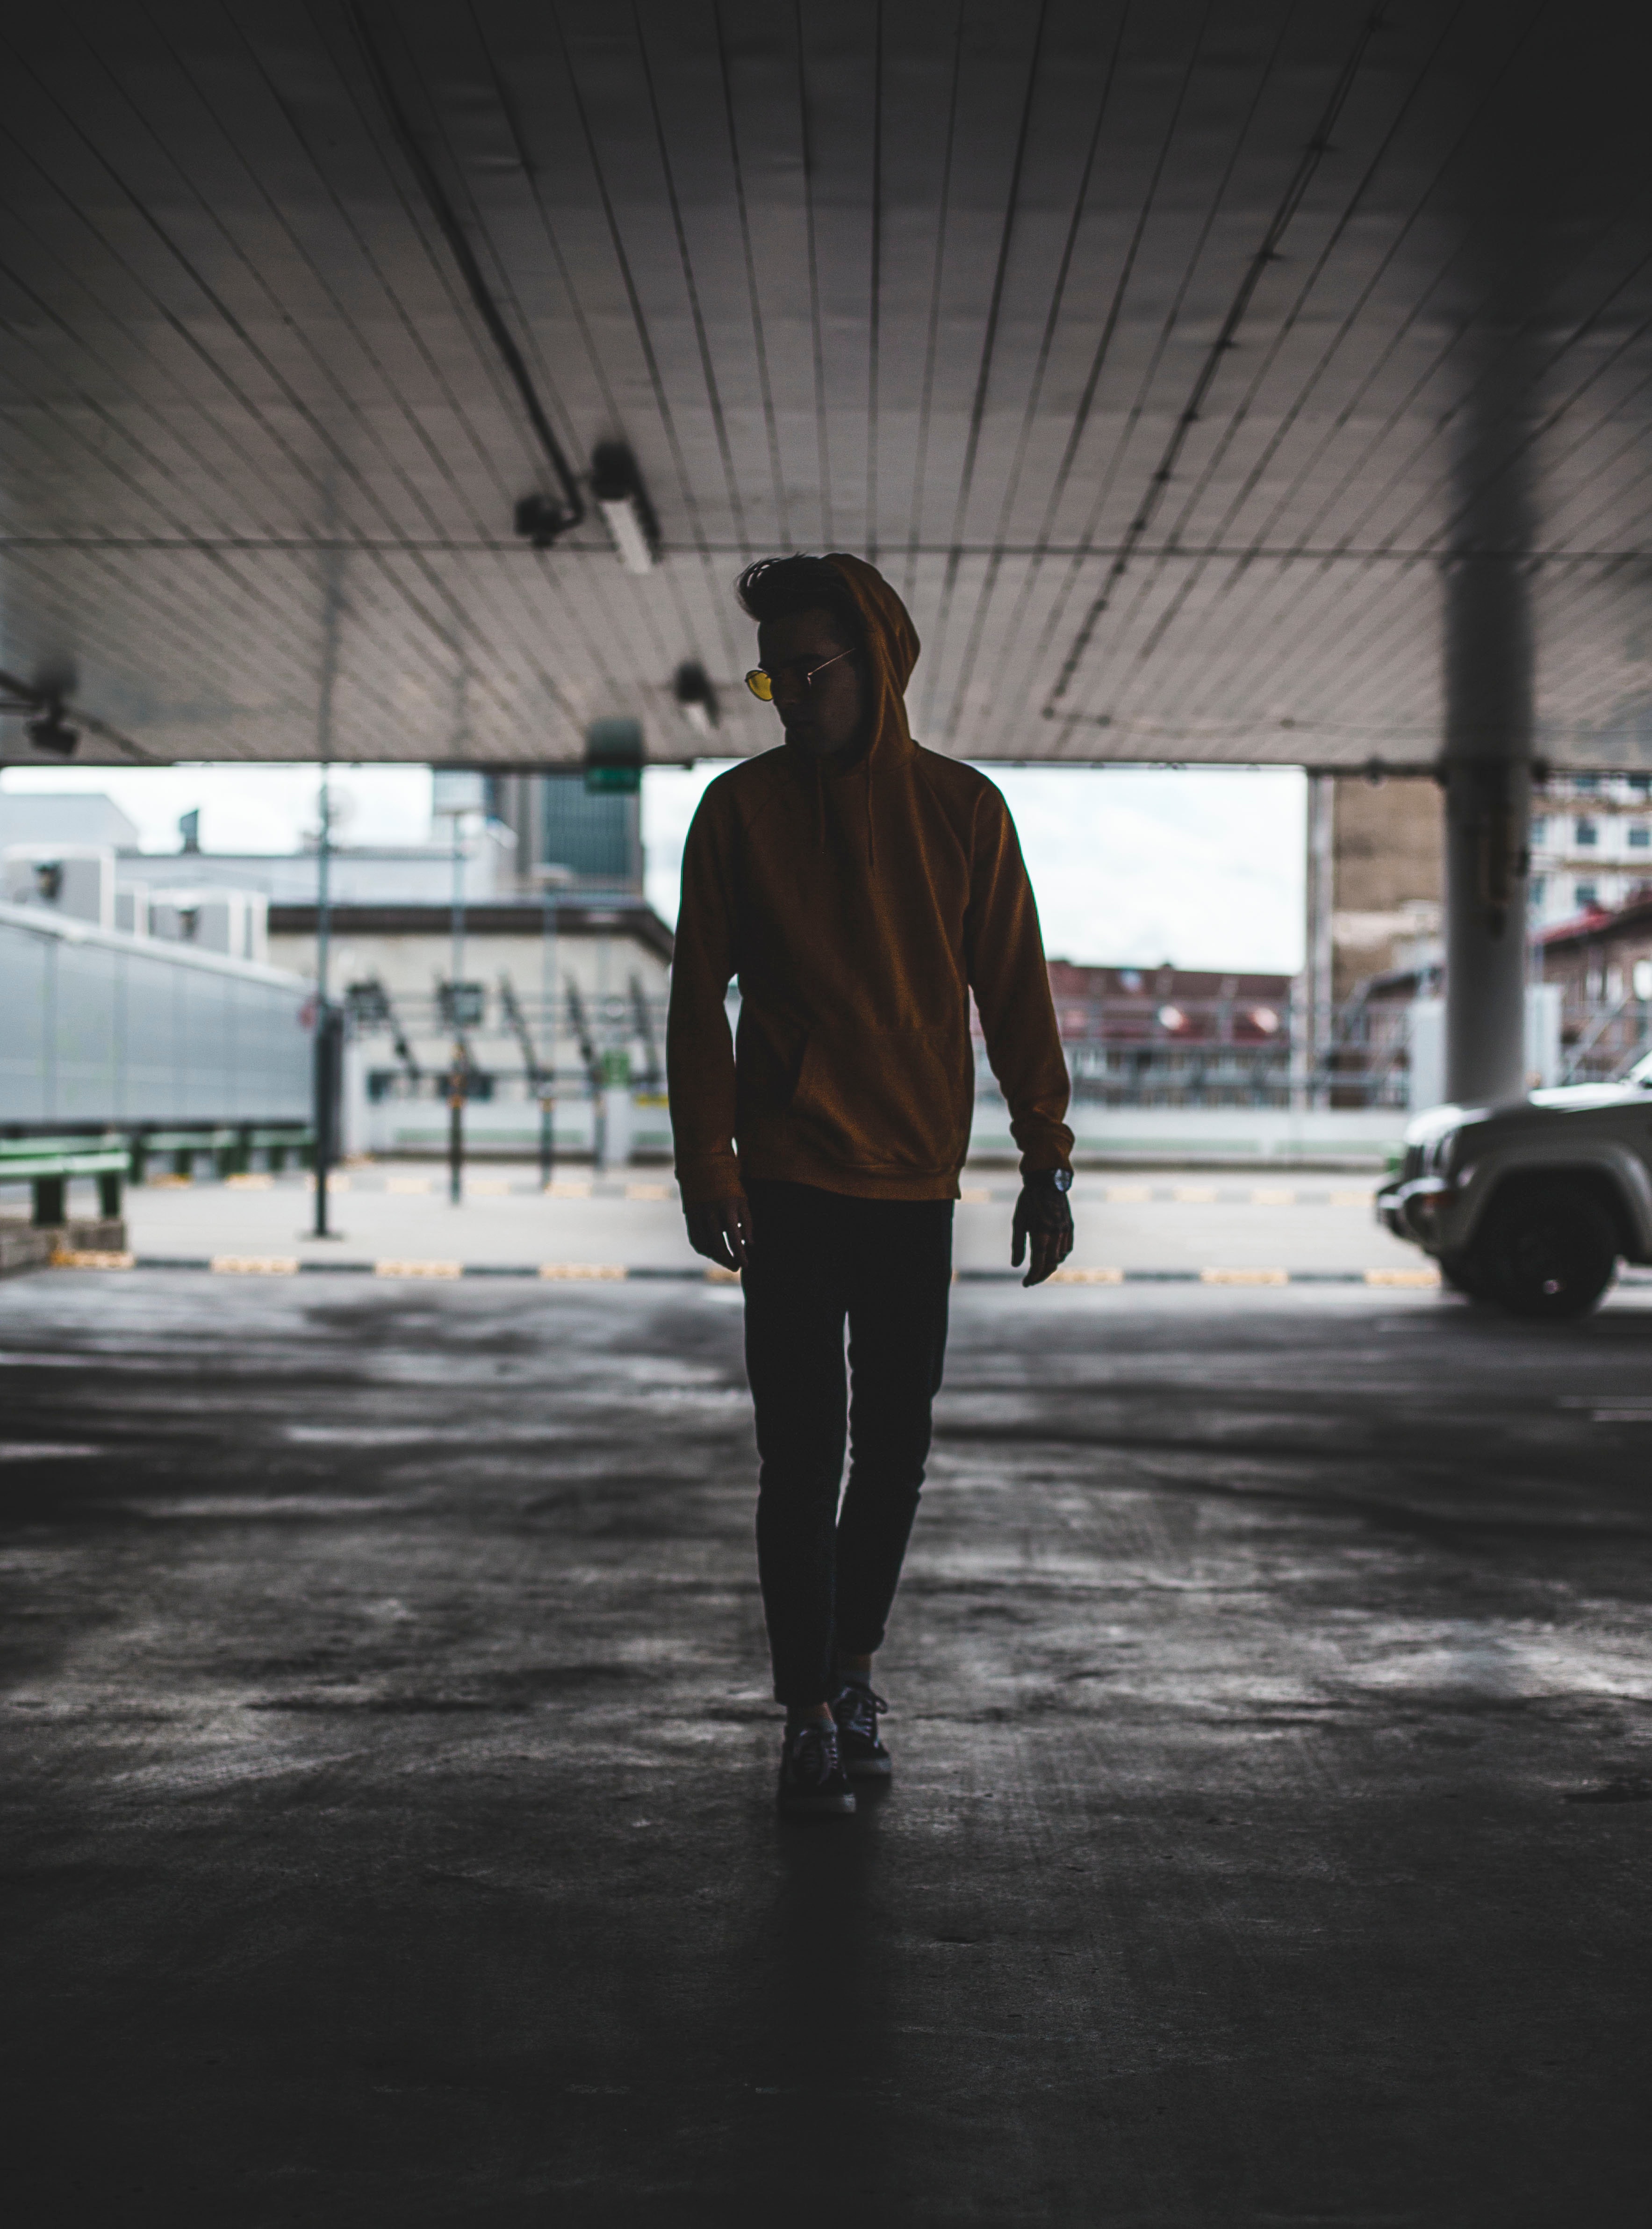
black, standing, snapshot, photography, shadow, architecture, darkness, walking, street, jacket, Tints and shades, floor, pedestrian, car, city